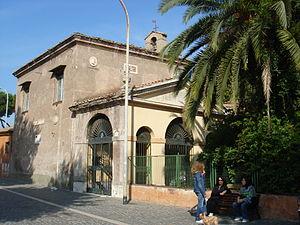
L'église Santi Isidoro e Eurosia est un lieu de culte catholique de Rome, dans le quartier de Garbatella, via delle Sette Chiese.
Garbatella est une « zone urbanistique » de Rome. Elle appartient à la Municipio VIII de la commune de Rome, dans le quartier d'Ostiense, et est désignée par le code 11.c, qui compte en 2010 : 46 500 habitants.